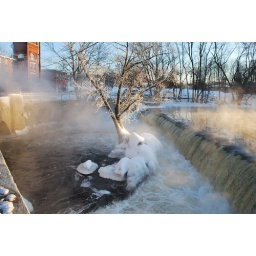
mist freezing across the bridge and trees from the waterfall in Billerica